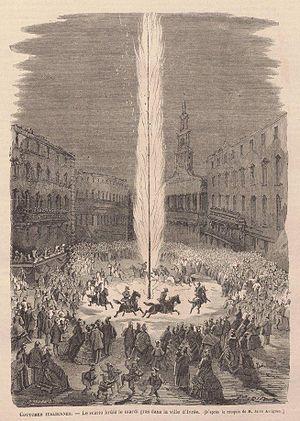
Le scarlo brûle à la fin du Carnaval d'Ivrea.
Le carnaval d'Ivrea est une manifestation carnavalesque de la commune d'Ivrée dans la province de Turin.